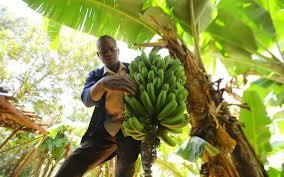
Jamaa moja anajaribu kufuna ndizi. Hapa kuna ndizi inayoonekana kuwa imekomaa vizuri na jamaa huyu anajaribu kuikwemua na kuitoa ndizi hii ili akaweze akatumia ama akaala ili akaweze kushika na kupata kitu cha kula na kujisibisha kwa ndizi hizi ambazo anazifuna hapa.